List of solar eclipses visible from the United States

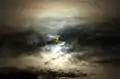
A view of the solar eclipse on October 23, 2014 from Denver, Colorado, during its partial phase.

From 1900 to 2100, the state of California will have recorded a total of 97 solar eclipses, seven of which are annular eclipses, two of which are total eclipses, and one of which is a hybrid eclipse. Three annular solar eclipses have already occurred on January 4, 1992; May 20, 2012; and October 14, 2023, respectively, and four more will occur on February 5, 2046; November 15, 2077; July 3, 2084; and March 10, 2100. One total solar eclipse occurred on September 10, 1923, and the other will occur on August 12, 2045. The lone hybrid eclipse, of which its total eclipse portion passed over California, occurred on April 28, 1930.